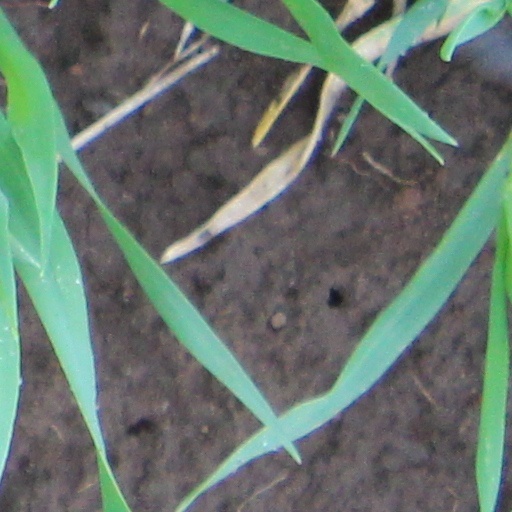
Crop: wheat